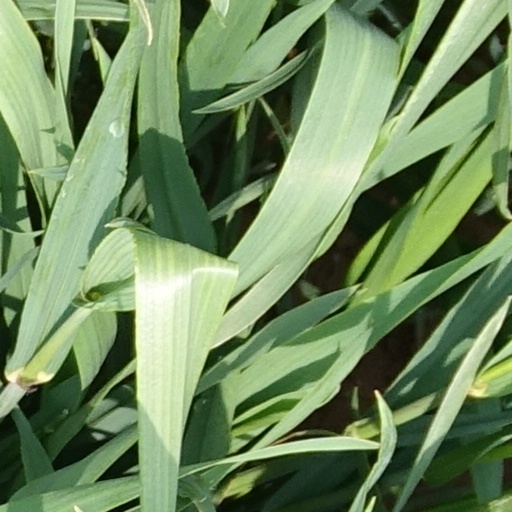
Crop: wheat